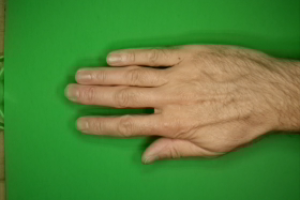
Label: paper